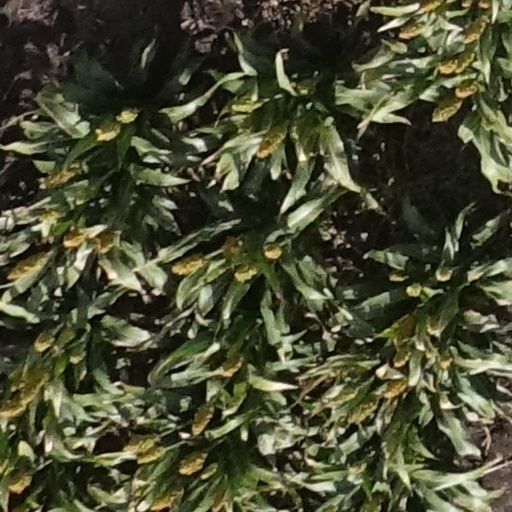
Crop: sorghum